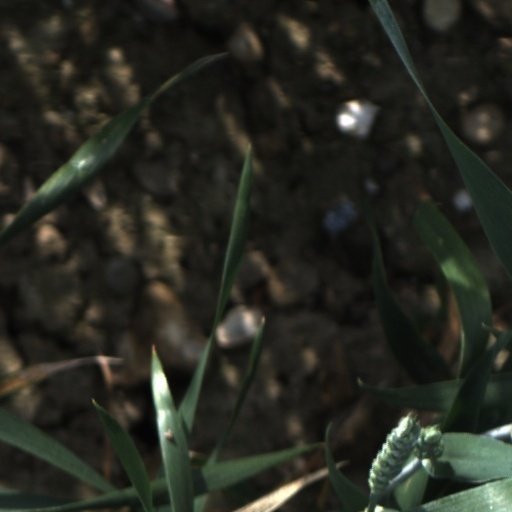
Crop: wheat